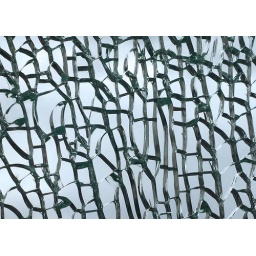
Broken glass wall on a pedestrian overpass in City Center, Las Vegas